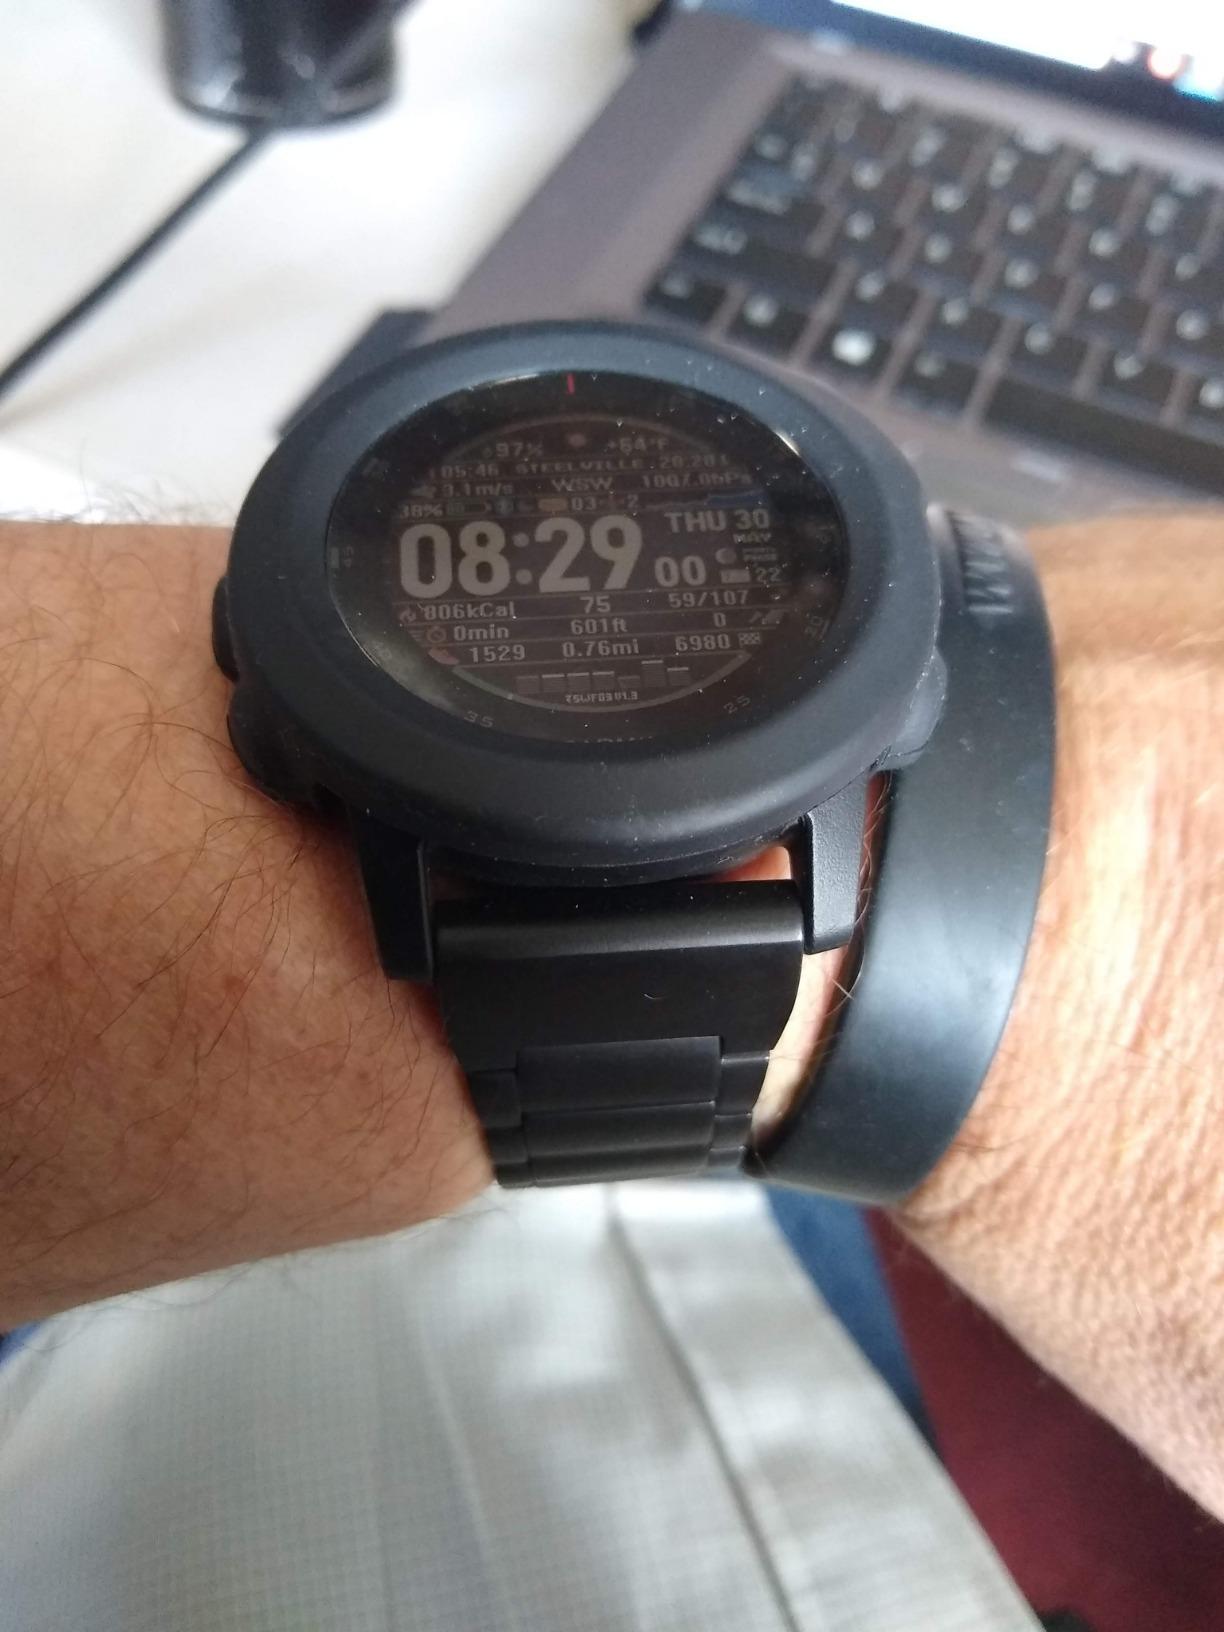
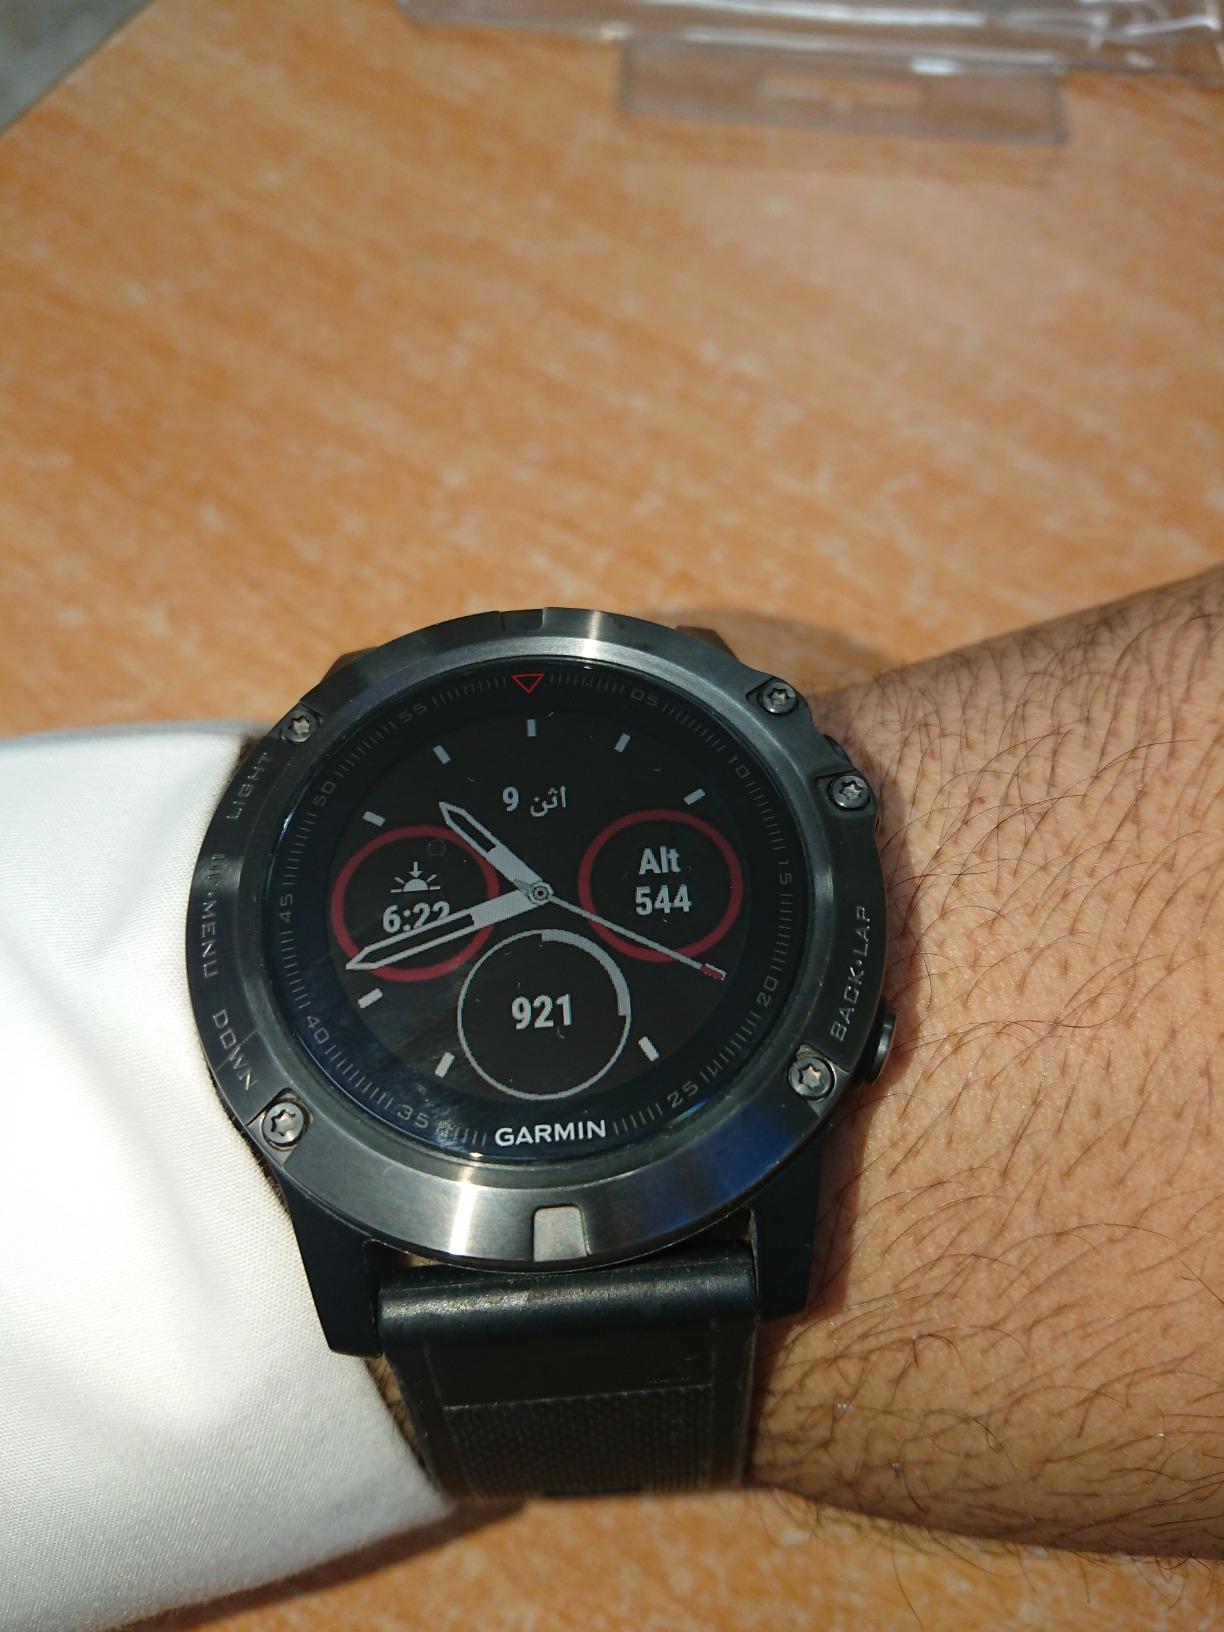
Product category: smartwatch
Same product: no